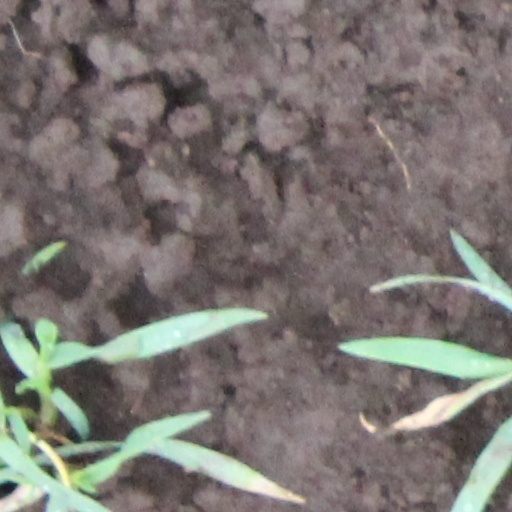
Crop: wheat